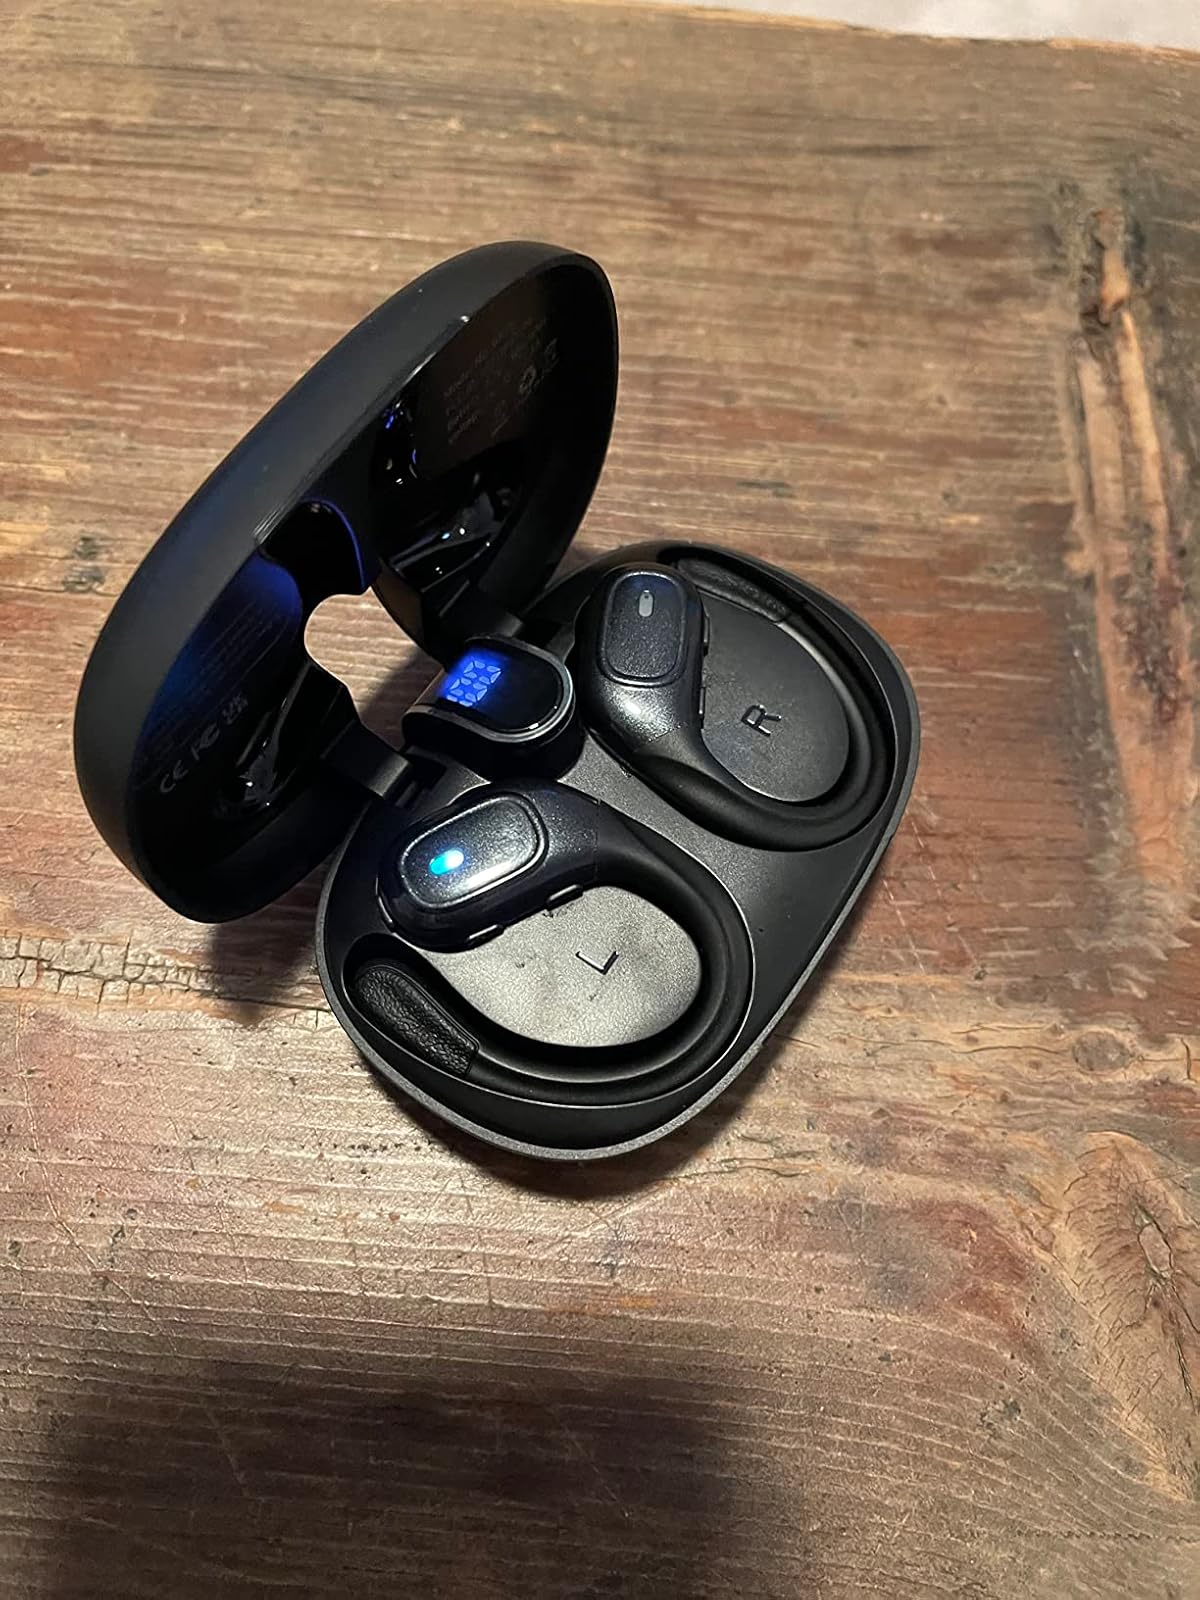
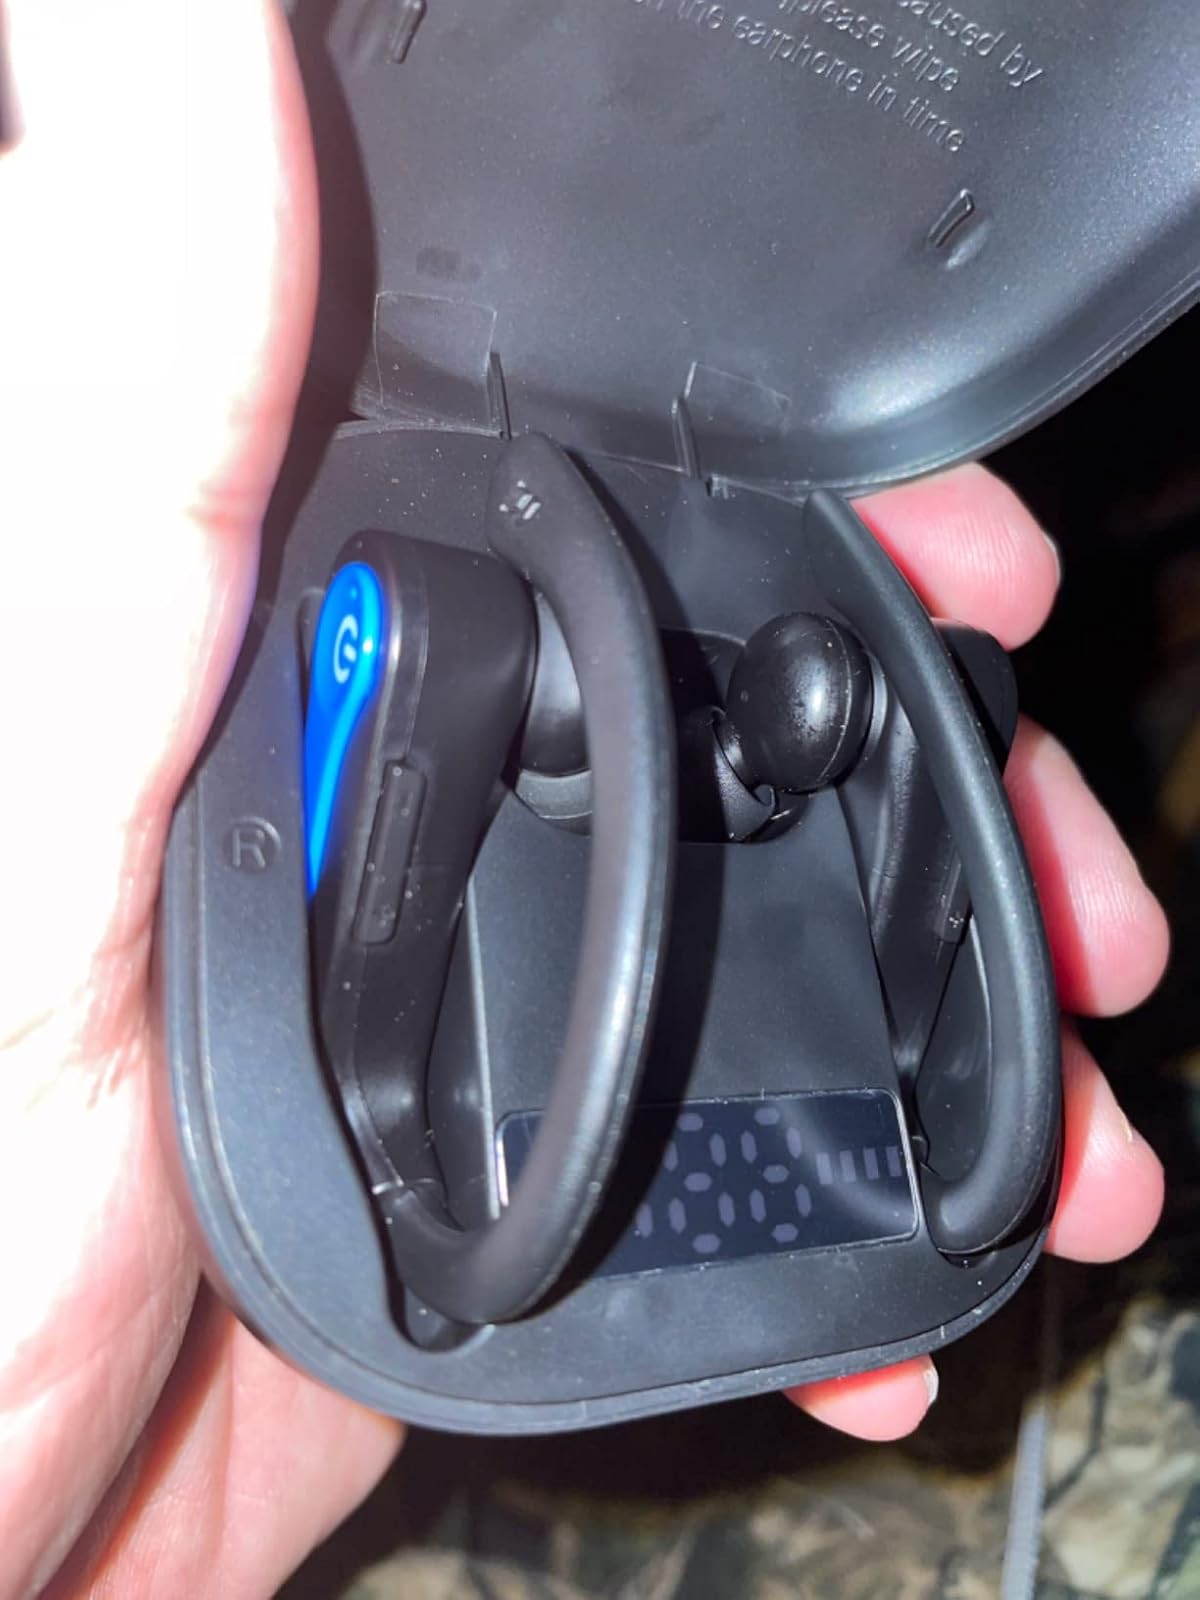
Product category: earbuds
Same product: no